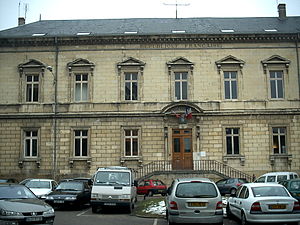
Nevers
Rådhuset i Nevers
Rådhuset i Nevers
Nevers er en by i Bourgogne-regionen i Frankrig. Byen er hovedstaden i Nièvre-departementet.